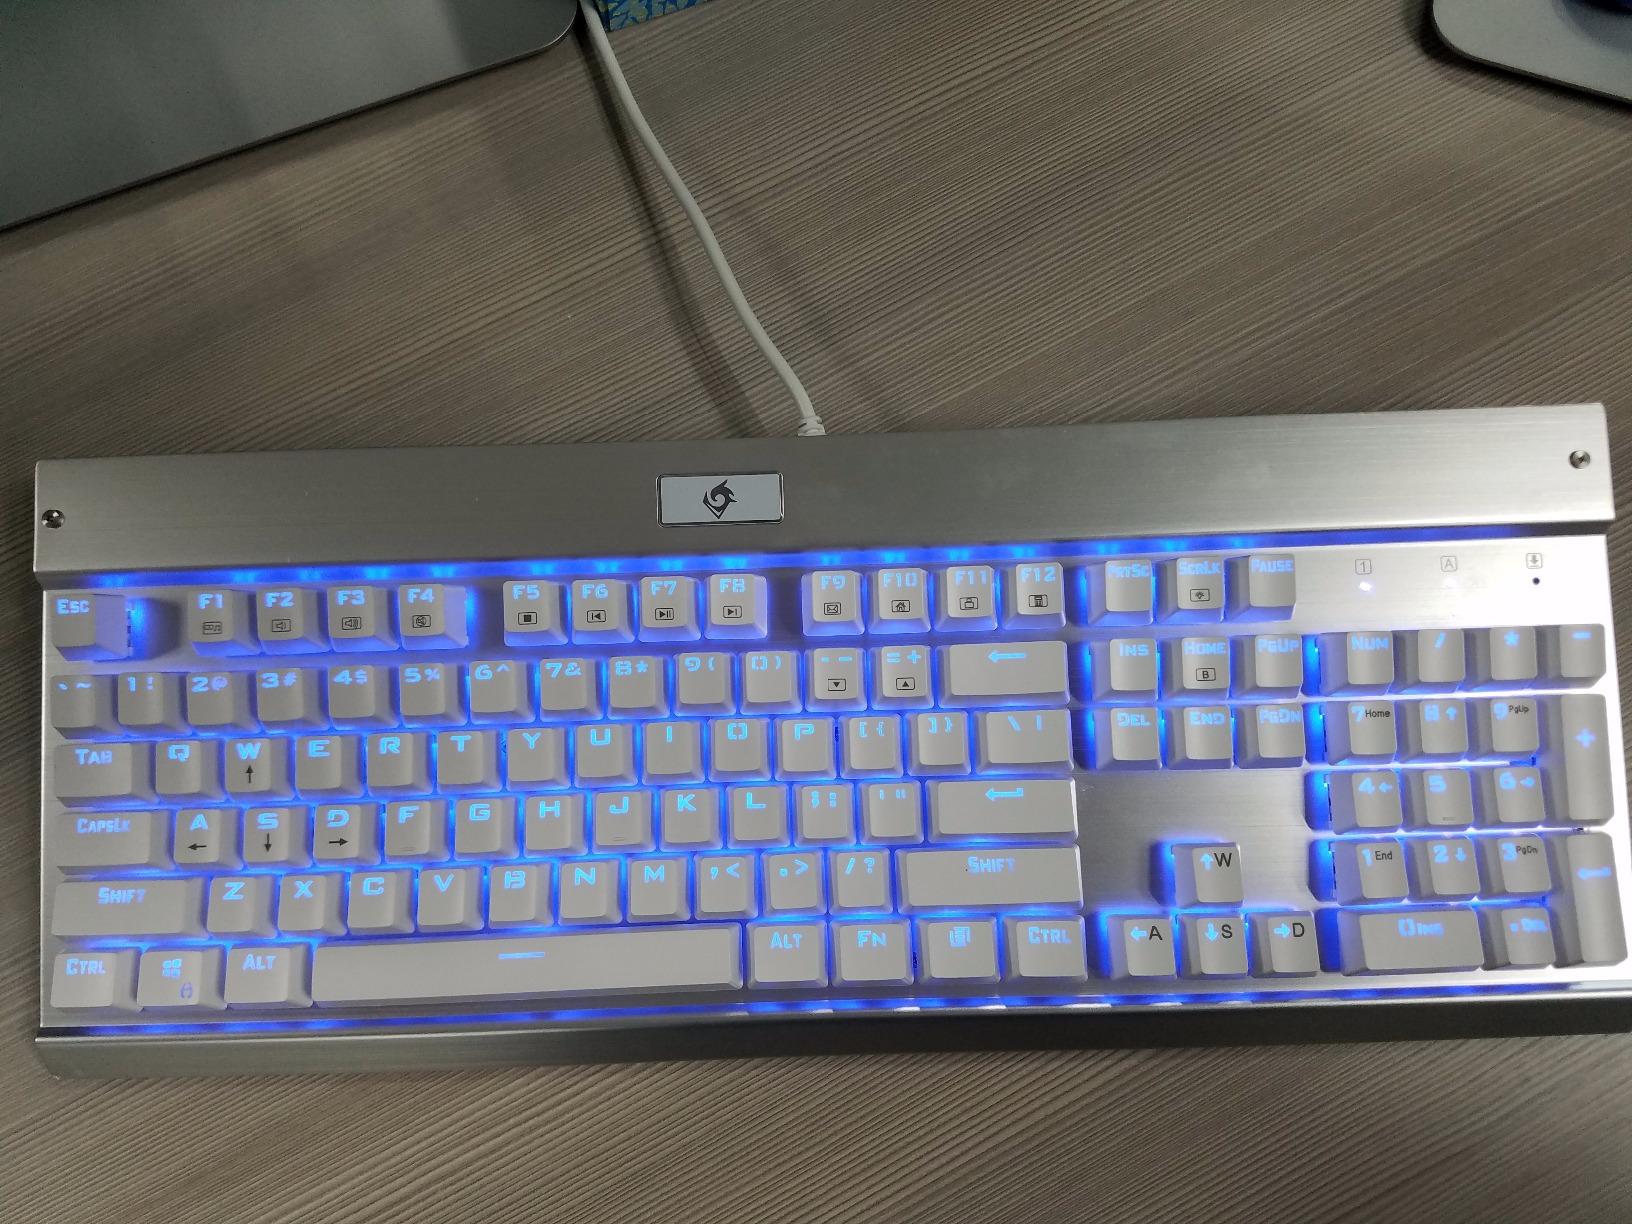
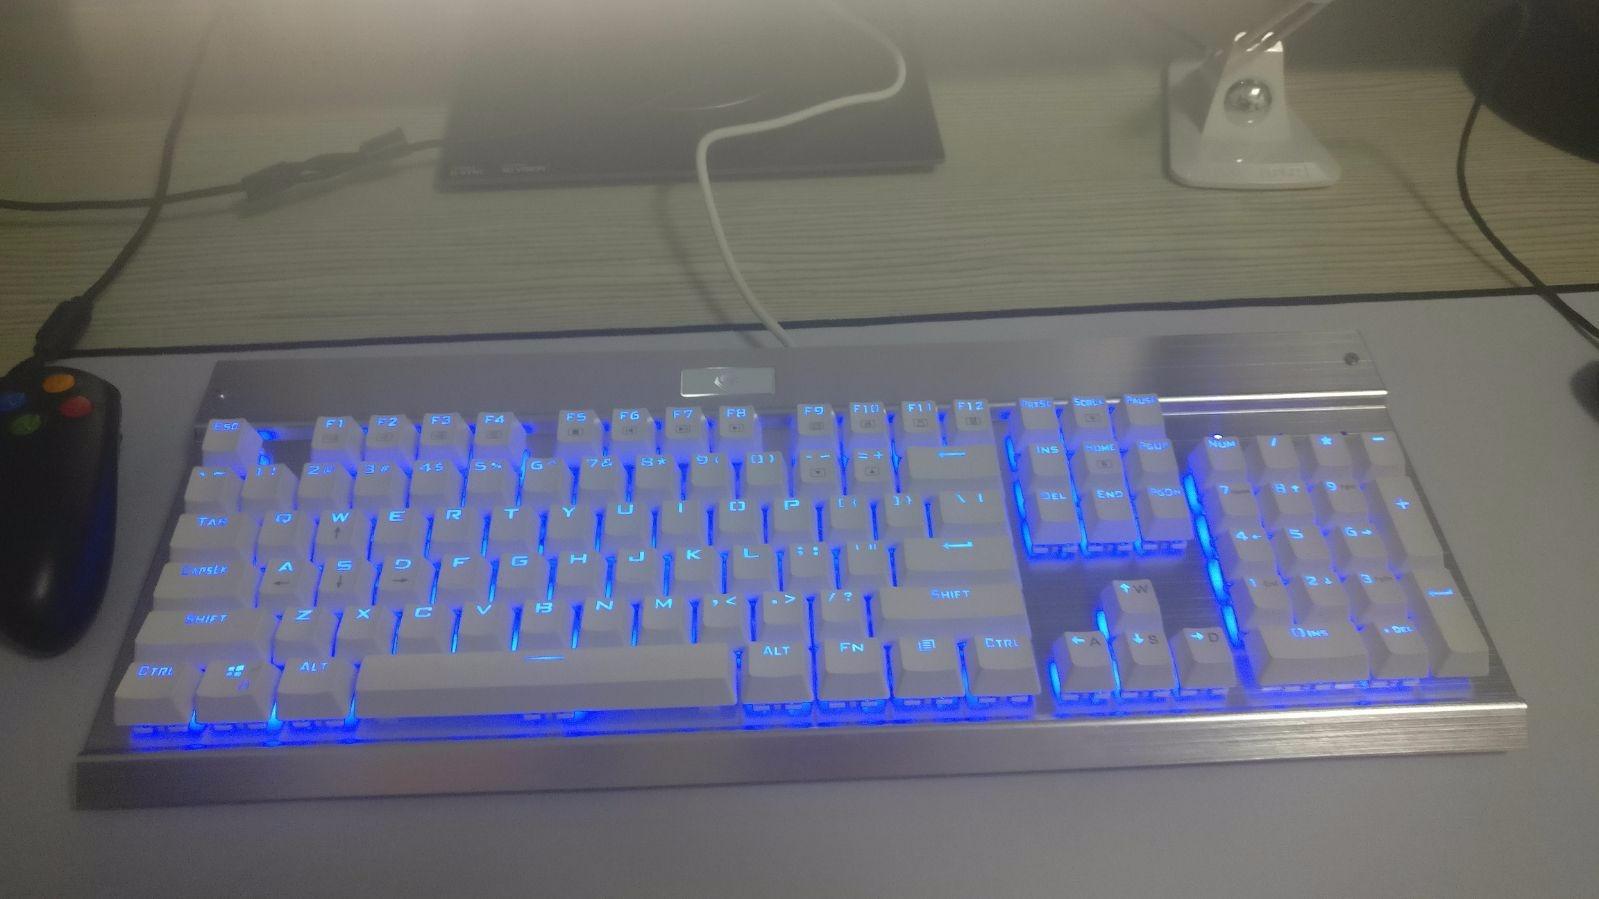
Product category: keyboard
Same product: yes